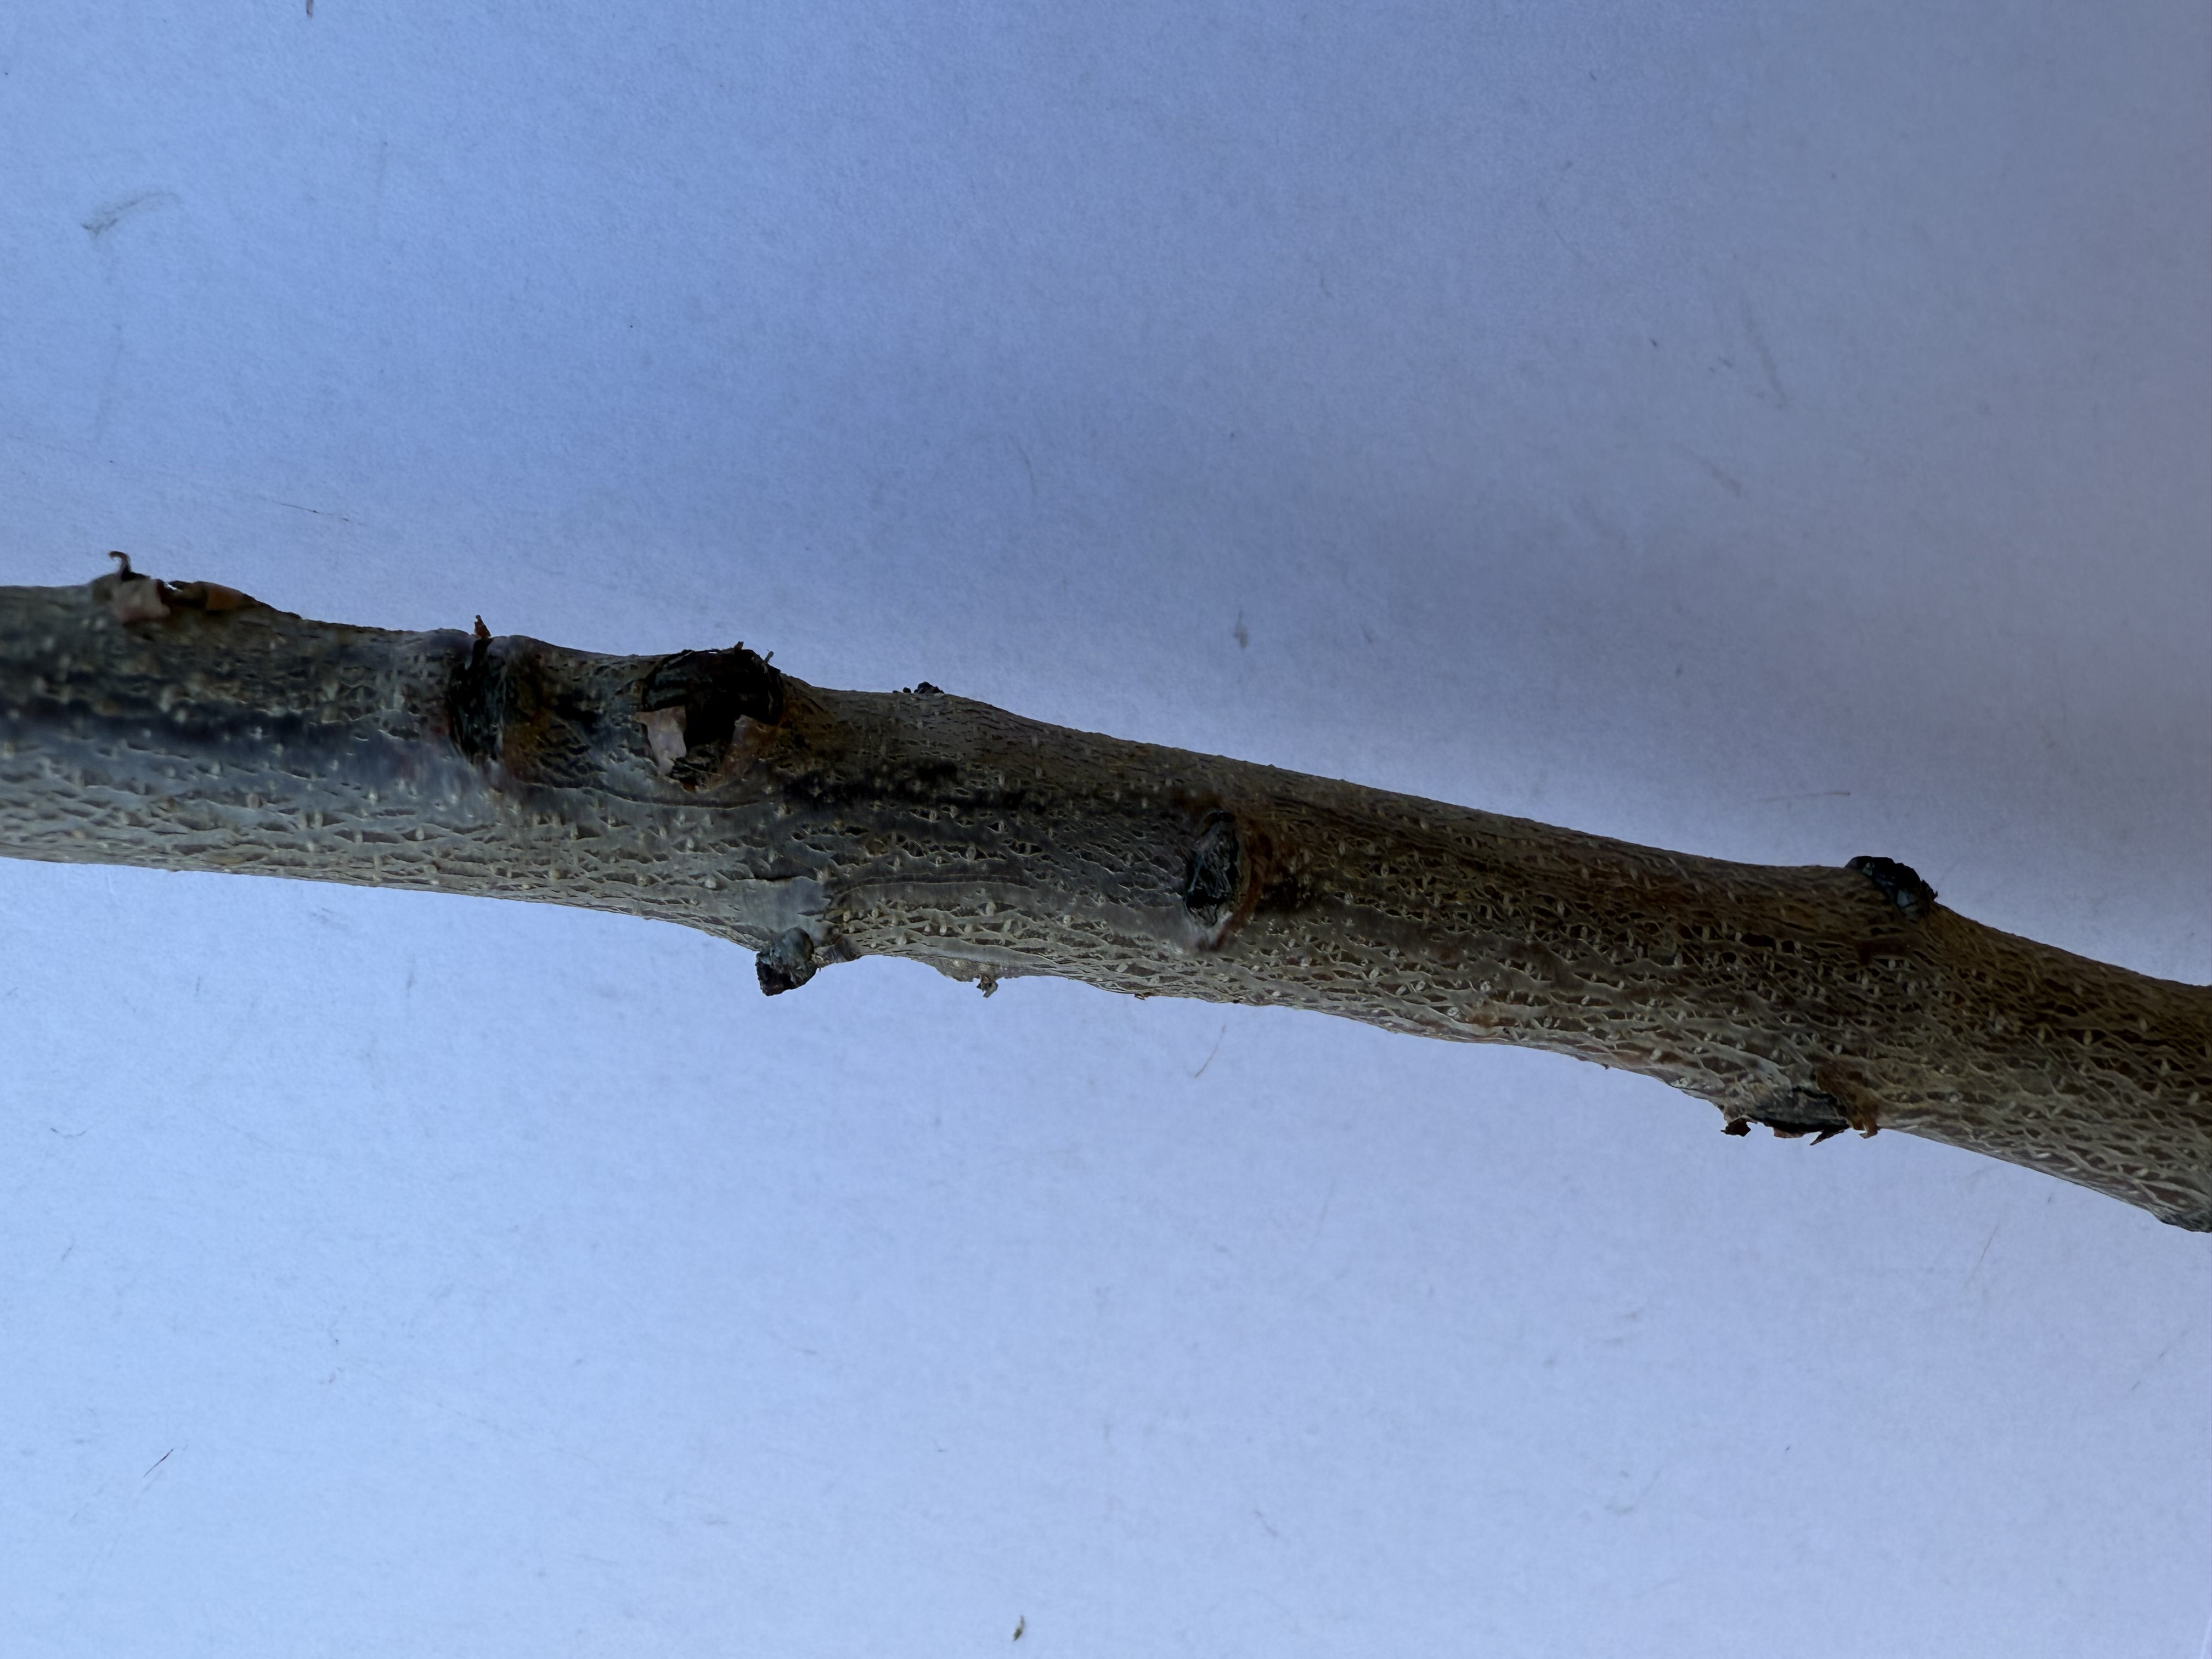
Variety: Sekerpare Apricot